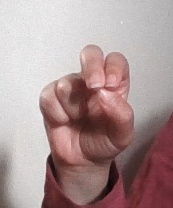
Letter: gaaf